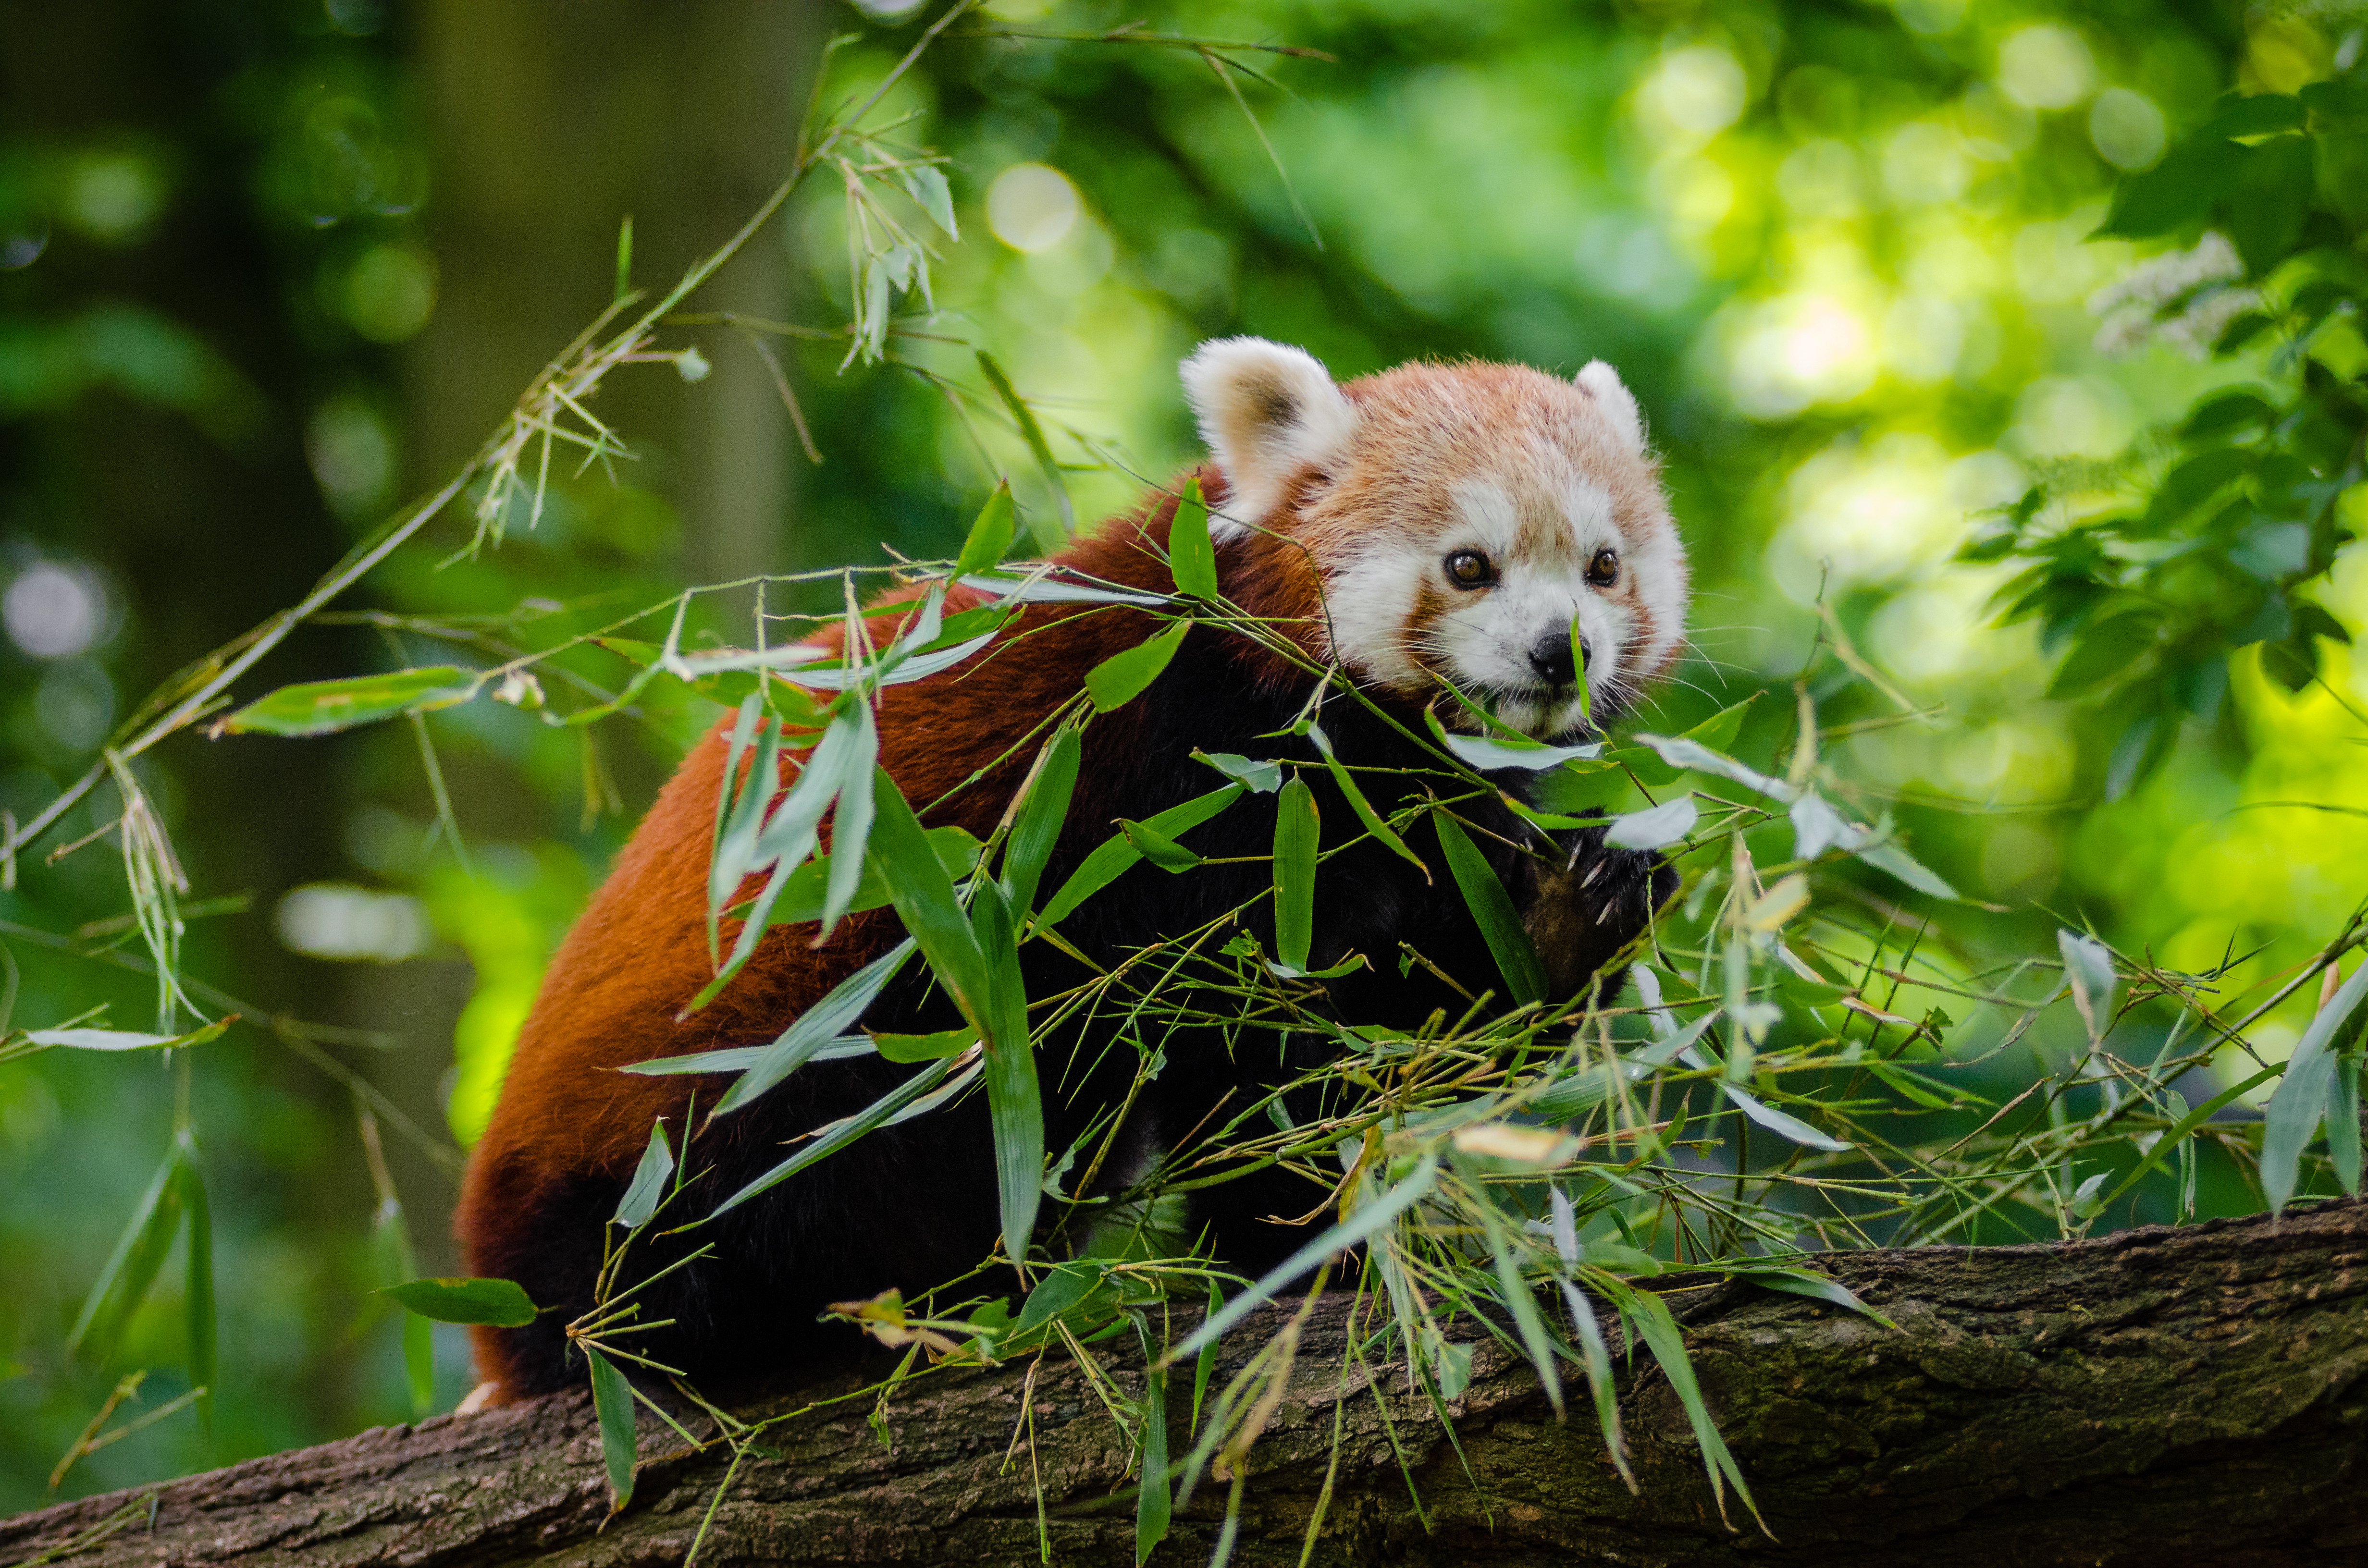
nature, bokeh, animal, wildlife, zoo, red, jungle, mammal, fauna, red panda, panda, endangered, vertebrate, germany